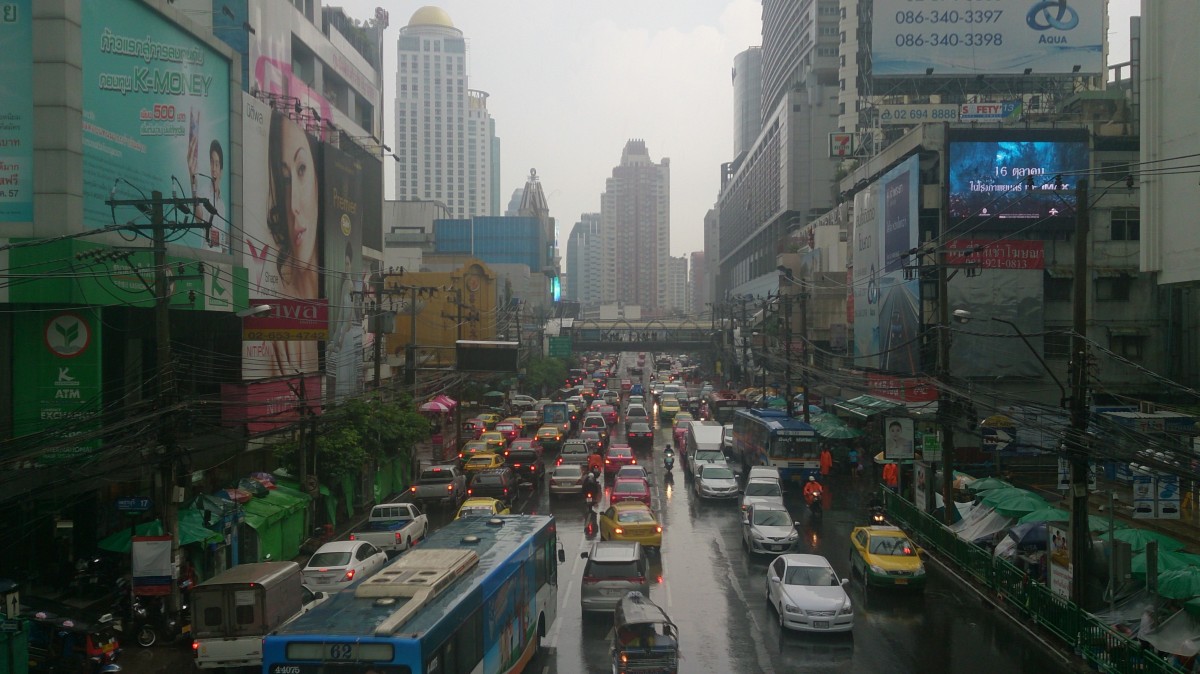
Tags: road, street, town, city, skyscraper, cityscape, downtown, public transport, infrastructure, metropolis, neighbourhood, urban area, human settlement, metropolitan area